Load cell

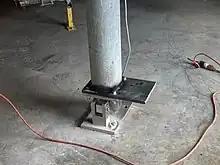
Load cell in the process of being fitted under tank leg

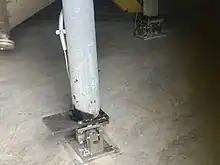
A load cell fitted under a chemical tank

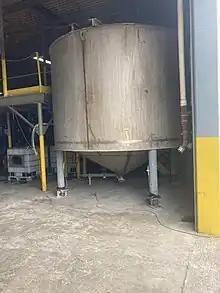
Tank fitted with load cells

The electrical, physical, and environmental specifications of a load cell help to determine which applications it is appropriate for. Common specifications include: